History of Europe

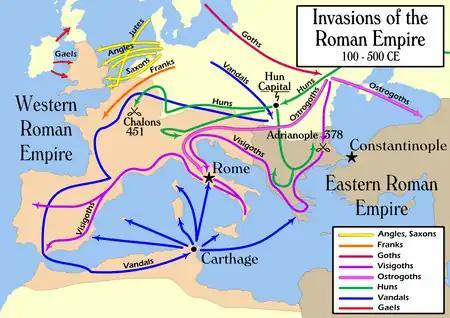
Migrations from the 2nd to the 5th century

In the 4th century, the emperors Diocletian and Constantine were able to slow down the process of decline by splitting the empire into a Western part with a capital in Rome and an Eastern part with the capital in Byzantium, or Constantinople (now Istanbul). Constantinople is generally considered to be the center of "Eastern Orthodox civilization". Whereas Diocletian severely persecuted Christianity, Constantine declared an official end to state-sponsored persecution of Christians in 313 with the Edict of Milan, thus setting the stage for the Church to become the state church of the Roman Empire in about 380.